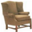
Label: chair